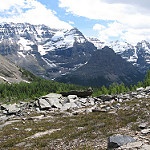
Label: mountain